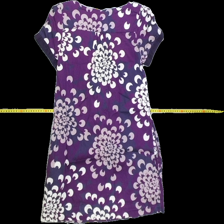
View: back
Type: Tunic
Category: Ladies
Brand: H&M
Colors: White, Purple
Material: 100%cotton
Pattern: Floral print
Cut: Regular, C-collar
Size: 38
Season: All
Trend: No trend
Stains: Yes
Price range: <50
Recommended usage: Export